Scott Martinez

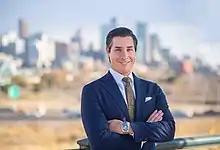
Martinez in 2022

D. Scott Martinez is a lawyer and former Denver City Attorney from 2012 to 2016. He grew up in Lakewood, a suburb of Denver, Colorado. He graduated from the University of Colorado with a bachelor's degree in International Affairs and received his JD from University of San Diego - School of Law.